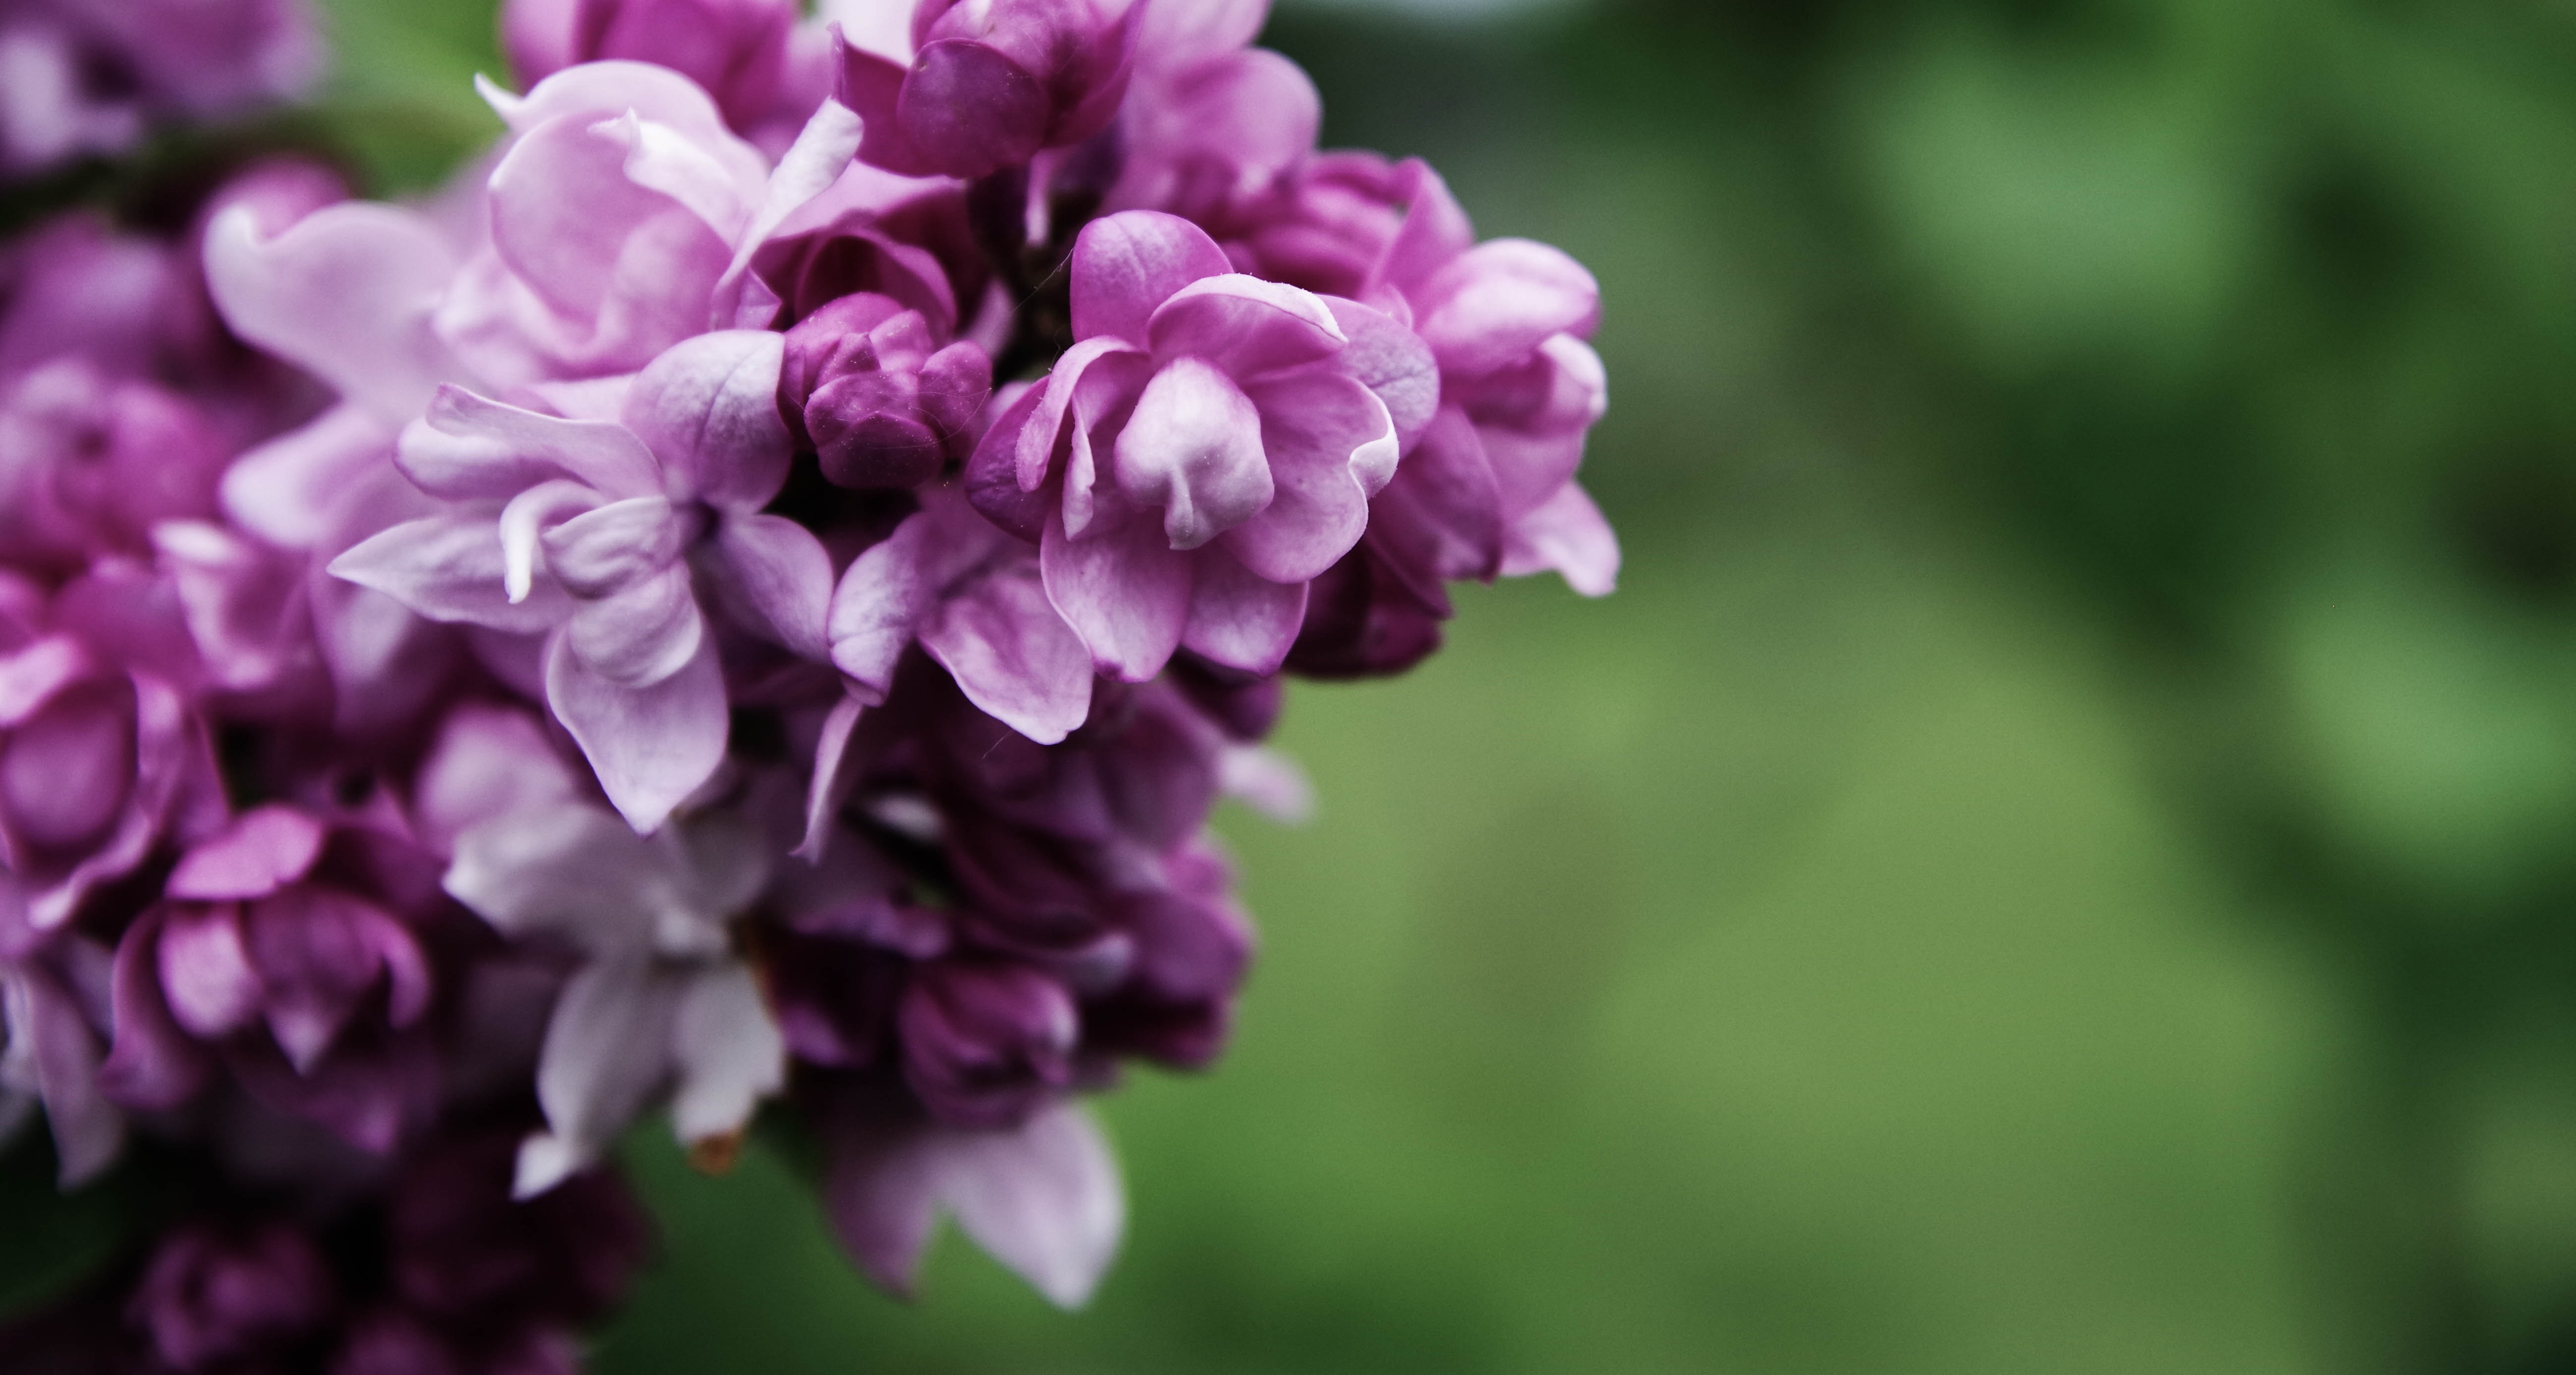
flower, flowering plant, lilac, purple, violet, petal, plant, pink, lavender, spring, botany, macro photography, photography, buddleia, wildflower, blossom, daphne, perennial plant, verbena